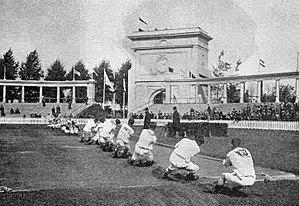
Les policemen de Londres vainqueurs du tir à la corde aux JO de 1920.
Résultats des épreuves de tir à la corde aux Jeux olympiques d'été de 1920 à Anvers en Belgique.